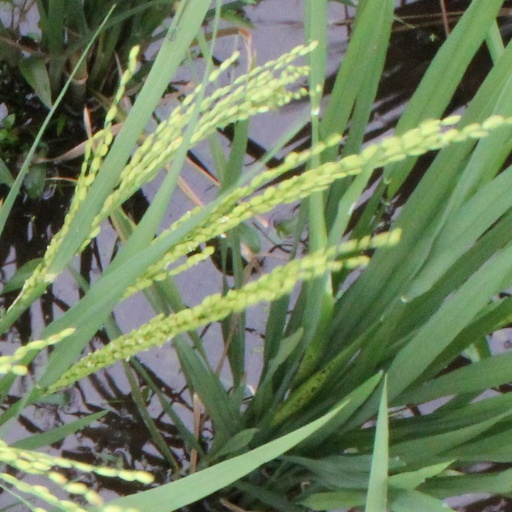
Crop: rice